Võ Nguyên Giáp

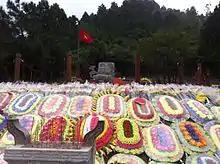
Tomb of Võ Nguyên Giáp in Quảng Bình Province

American historian Derek Frisby criticized Westmoreland's view, which he said reflected a failure in understanding Giáp's core philosophy of "revolutionary war". According to Frisby, "Giap understood that protracted warfare would cost many lives but that did not always translate into winning or losing the war. In the final analysis, Giap won the war despite losing many battles, and as long as the army survived to fight another day, the idea of Vietnam lived in the hearts of the people who would support it, and that is the essence of 'revolutionary war'." Nixon's Secretary of State Henry Kissinger said: "We fought a military war; our opponents fought a political one. We sought physical attrition; our opponents aimed for our psychological exhaustion. In the process we lost sight of one of the cardinal maxims of guerrilla war: the guerrilla wins if he does not lose. The conventional army loses if it does not win. The North Vietnamese used their armed forces the way a bull-fighter uses his cape — to keep us lunging in areas of marginal political importance."